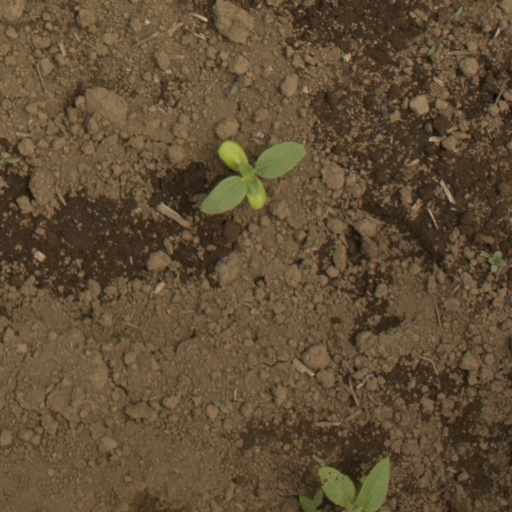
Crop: Jerusalem artichoke